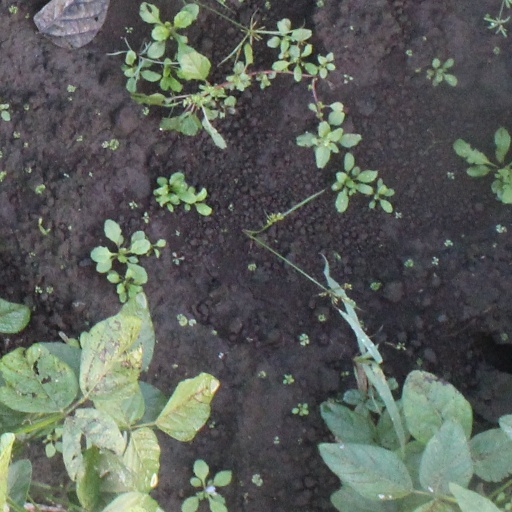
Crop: soybean